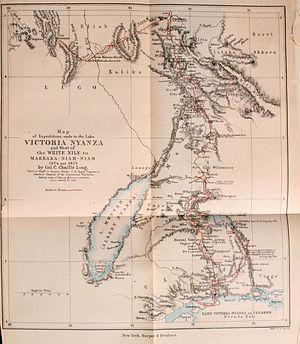
Charles Chaillé-Long était un soldat américain, avocat, explorateur, diplomate et auteur originaire de Princess Anne dans le Maryland. Il fut chargé de mission par l'armée des États-unis et l'armée égyptienne. Il explora l'Afrique centrale et la Corée. Il fut le deuxième Occidental à visiter le lac Victoria et est reconnu pour avoir découvert le lac Kyoga.